Samuel Chamberlain

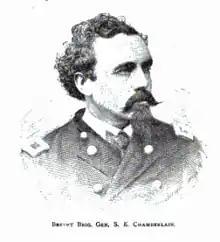
Brig. Gen. Samuel Chamberlain

Samuel Emery Chamberlain (November 27, 1829 – November 10, 1908) was an American soldier, painter, and author who traveled throughout the American Southwest and Mexico during the mid-19th century.